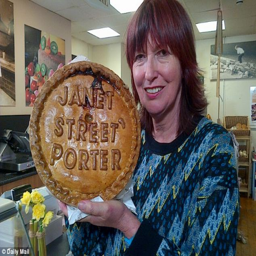
person says the pie she was given was a better present